Edward Lamson Henry

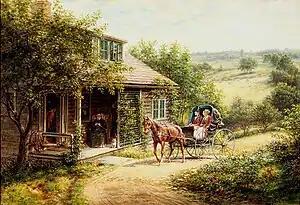
"Unexpected Visitors", a typical painting of rural nostalgia

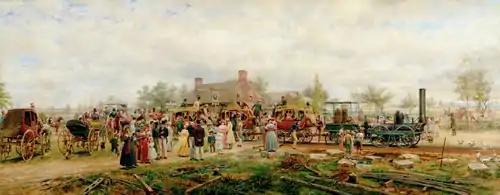
"The First Railroad Train on the Mohawk and Hudson Road", 1892–93

As a painter of colonial and early American themes and incidents of rural life, he displays a quaint humor. He was best known for themes involving transportation, especially railroads, but also stage coach and canal boat journeys, among other means, all rendered in minute detail.